Mykhailo Kasalo

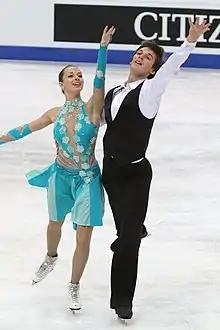
Kasalo with former partner Frolenkova at the 2011 European Championships

Mykhailo Kasalo (also known as Mikhail Kasalo from ; born 24 November 1989) is a Ukrainian former competitive ice dancer. With former partner Nadezhda Frolenkova, he won bronze medals at the 2011 Winter Universiade, 2008 Golden Spin of Zagreb and two ISU Junior Grand Prix events, and placed as high as 13th at the European Championships, in 2011.